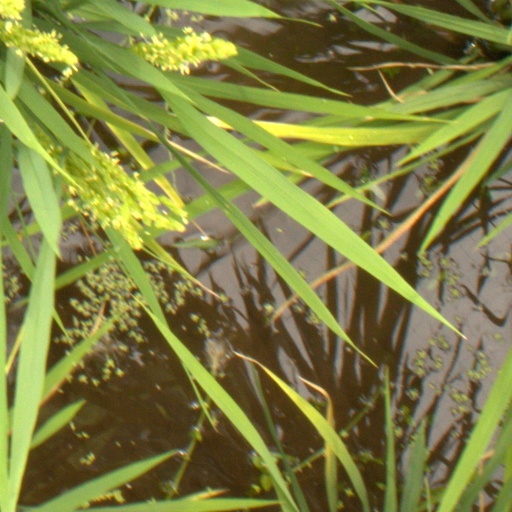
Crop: rice